LGBTQ rights in Sri Lanka

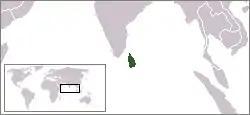
Sri Lanka

Article 365 of the Sri Lankan Penal Code, which dates from the time of colonial British Ceylon, criminalizes sexual acts deemed "against the order of nature". The Supreme Court of Sri Lanka has ruled favourably for decriminalization and has agreed that any imposition of penalties are incompatible with the current times, but does not have the authority to invalidate laws, acts, or governmental actions even if they are incompatible with a higher morality. A bill aimed at decriminalization was submitted to parliament in August 2022 has been given the support of the ruling government. Furthermore both major parties from across the political spectrum have generally expressed support for the recognition of same-sex relationships.